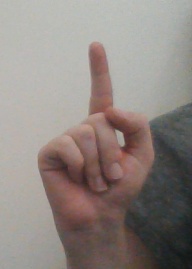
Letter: bb